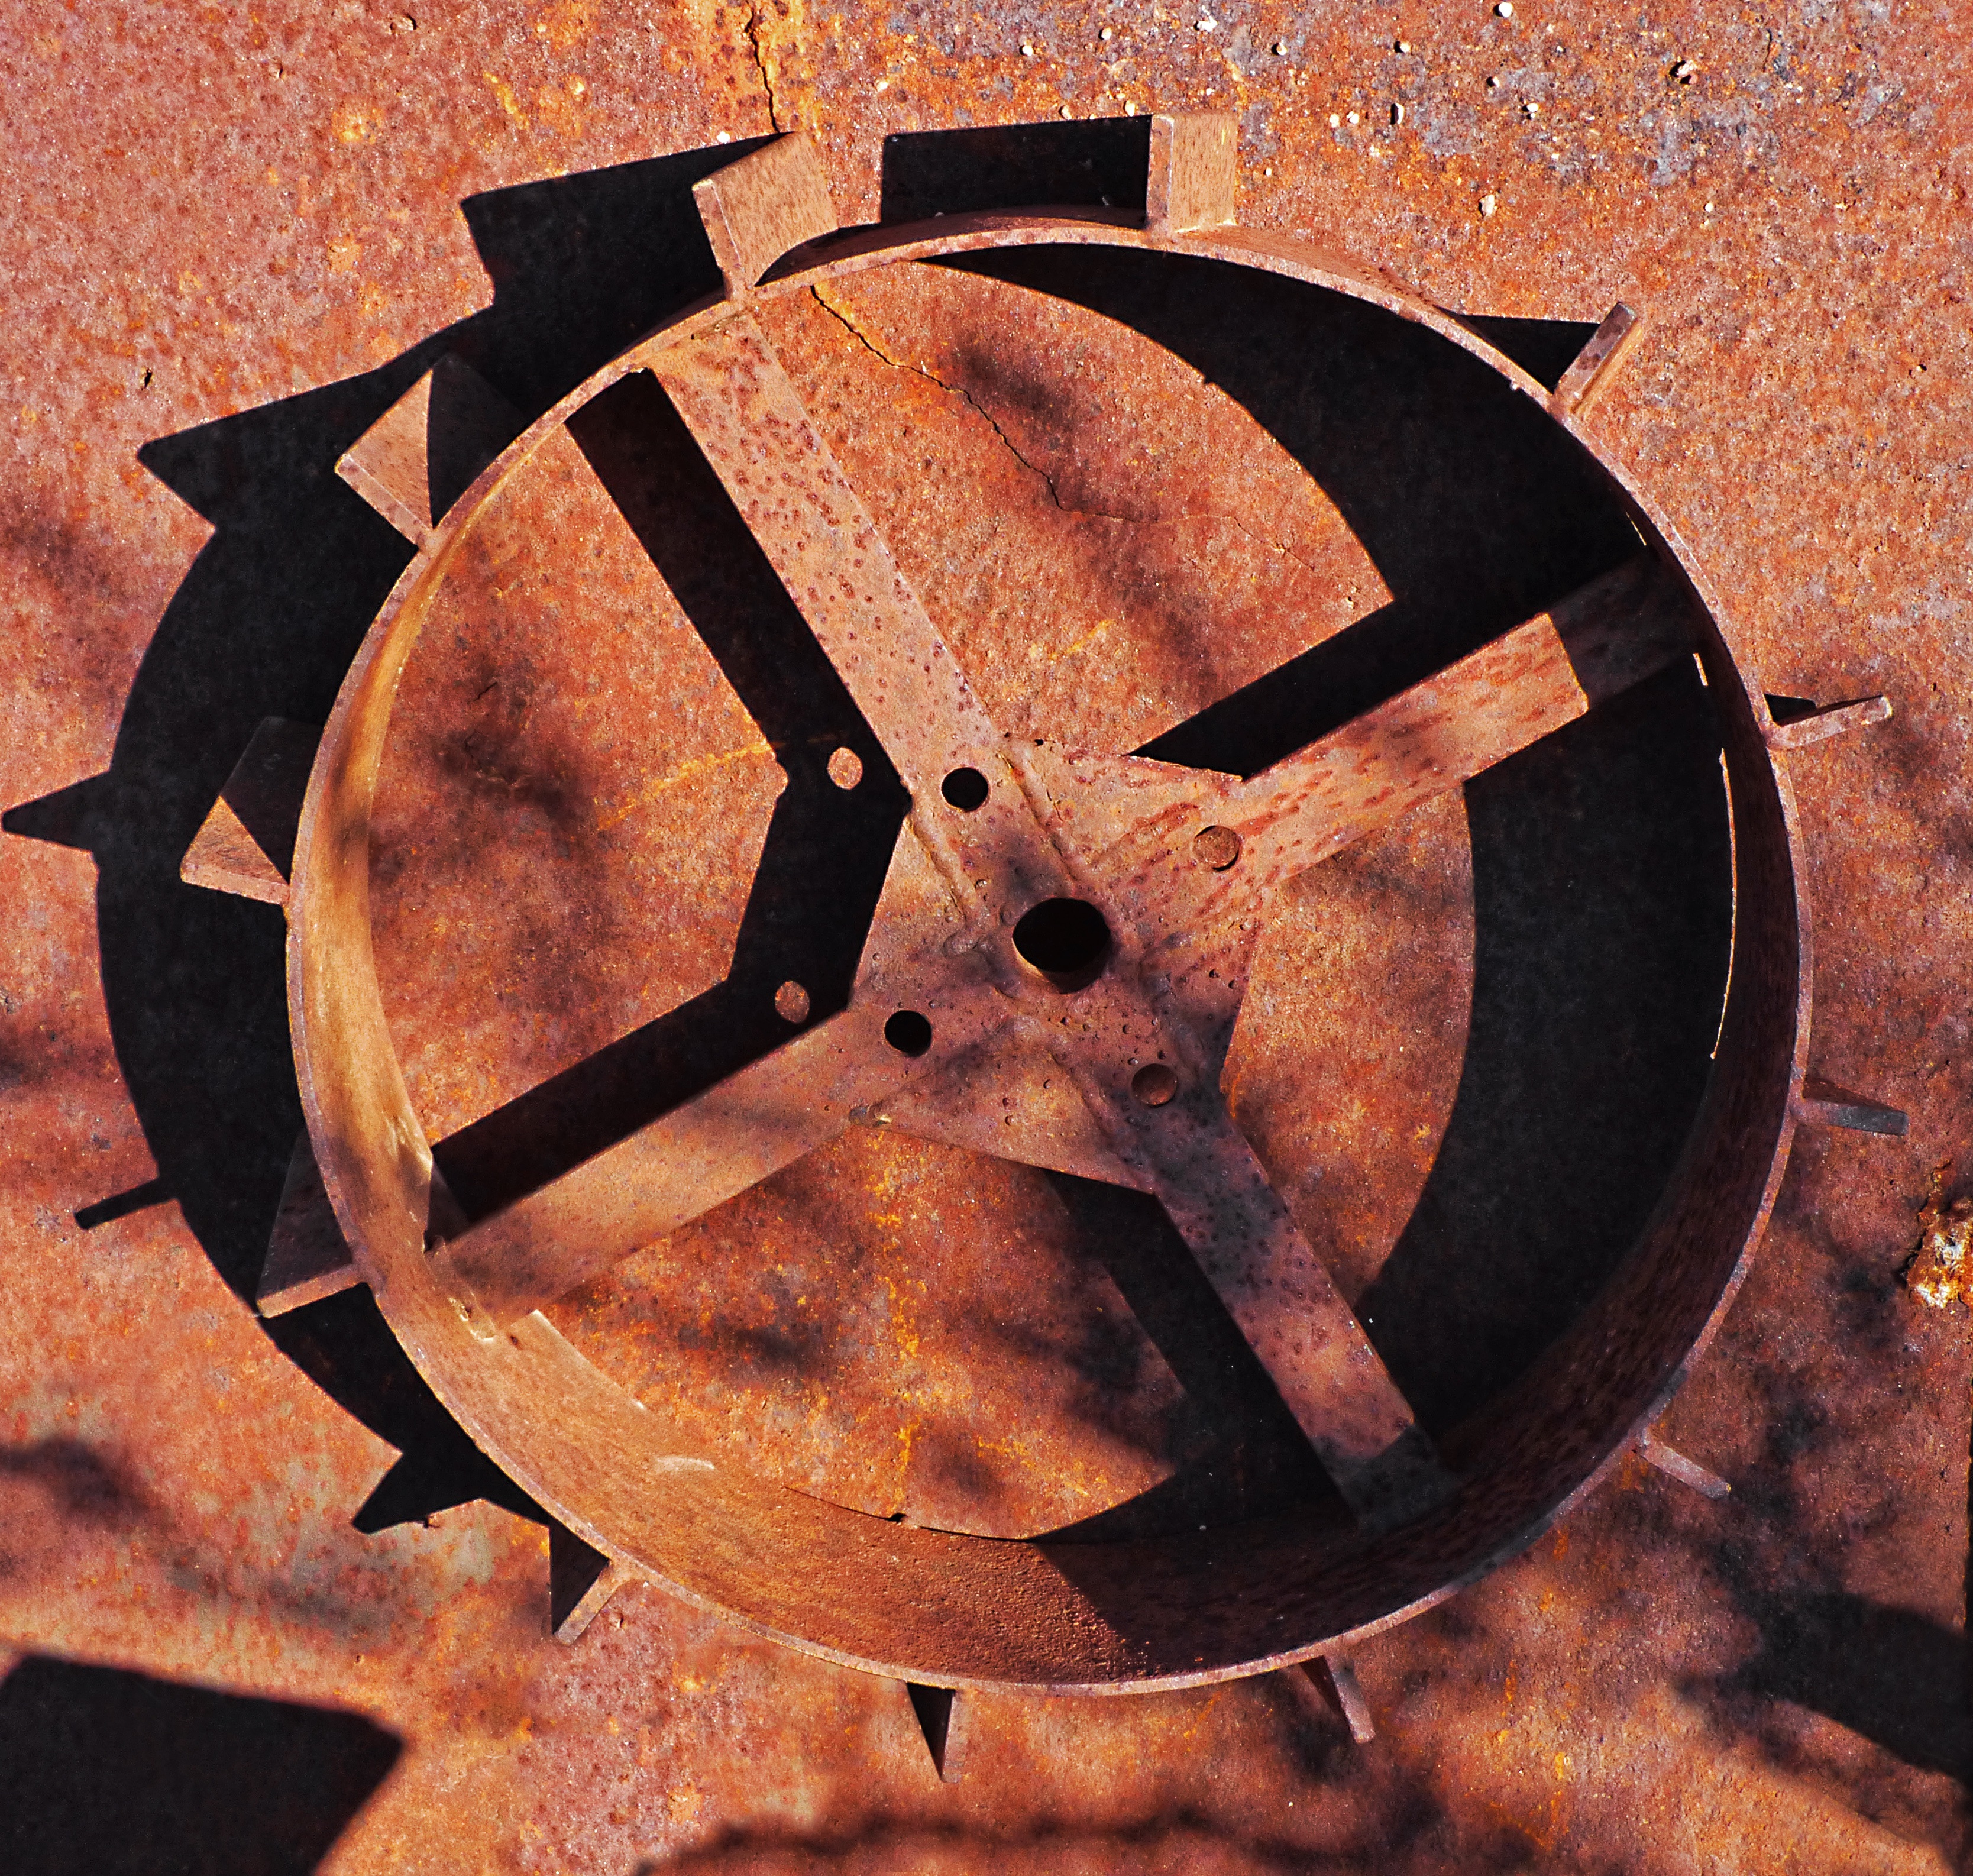
wood, wheel, gear, circle, mechanism, rusty, piece, iron, carving, man made object